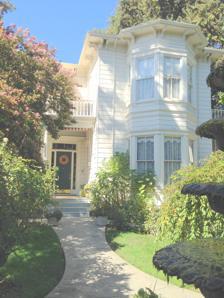
Building: W. W. Durham House
Country: United States of America
Year built: 1874
United States historic place W. W. Durham House U.S. National Register of Historic Places Photo from 2014 Location 2280 Durham-Dayton Rd., Durham, California Coordinates 39°38′48″N 121°47′36″W / 39.64667°N 121.79333°W / 39.64667; -121.79333 Area 1.4 acres (0.57 ha) Built 1874 Architectural style Italianate NRHP reference No. 92000316 Added to NRHP April 2, 1992 The W. W. Durham House , at 2280 Durham-Dayton Rd. in Durham, California , was built in 1895 in Italianate style.  It was listed on the National Register of Historic Places in 1992. It is a wood-frame building upon a brick and concrete foundation. It is basically rectangular but has two protruding bays.  It has a low hipped tin roof and bracketed eaves. It was built in 1874 for W.W. Durham and his bride, Minnie Van Ness Durham. It is the only surviving building associated with W. W. Durham. Electricity came in 1904.  A garage was added to the property in 1910. References